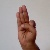
The image shows a hand gesture representing the letter 'F' in Indian Sign Language.